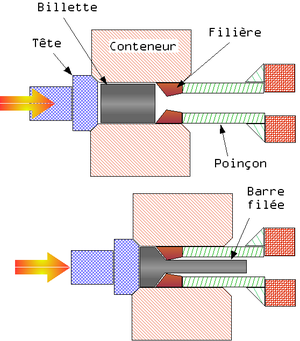
Le filage inverse &lt
Le filage est une méthode de mise en forme des métaux par compression. Elle consiste à pousser un matériau ductile à travers une filière.